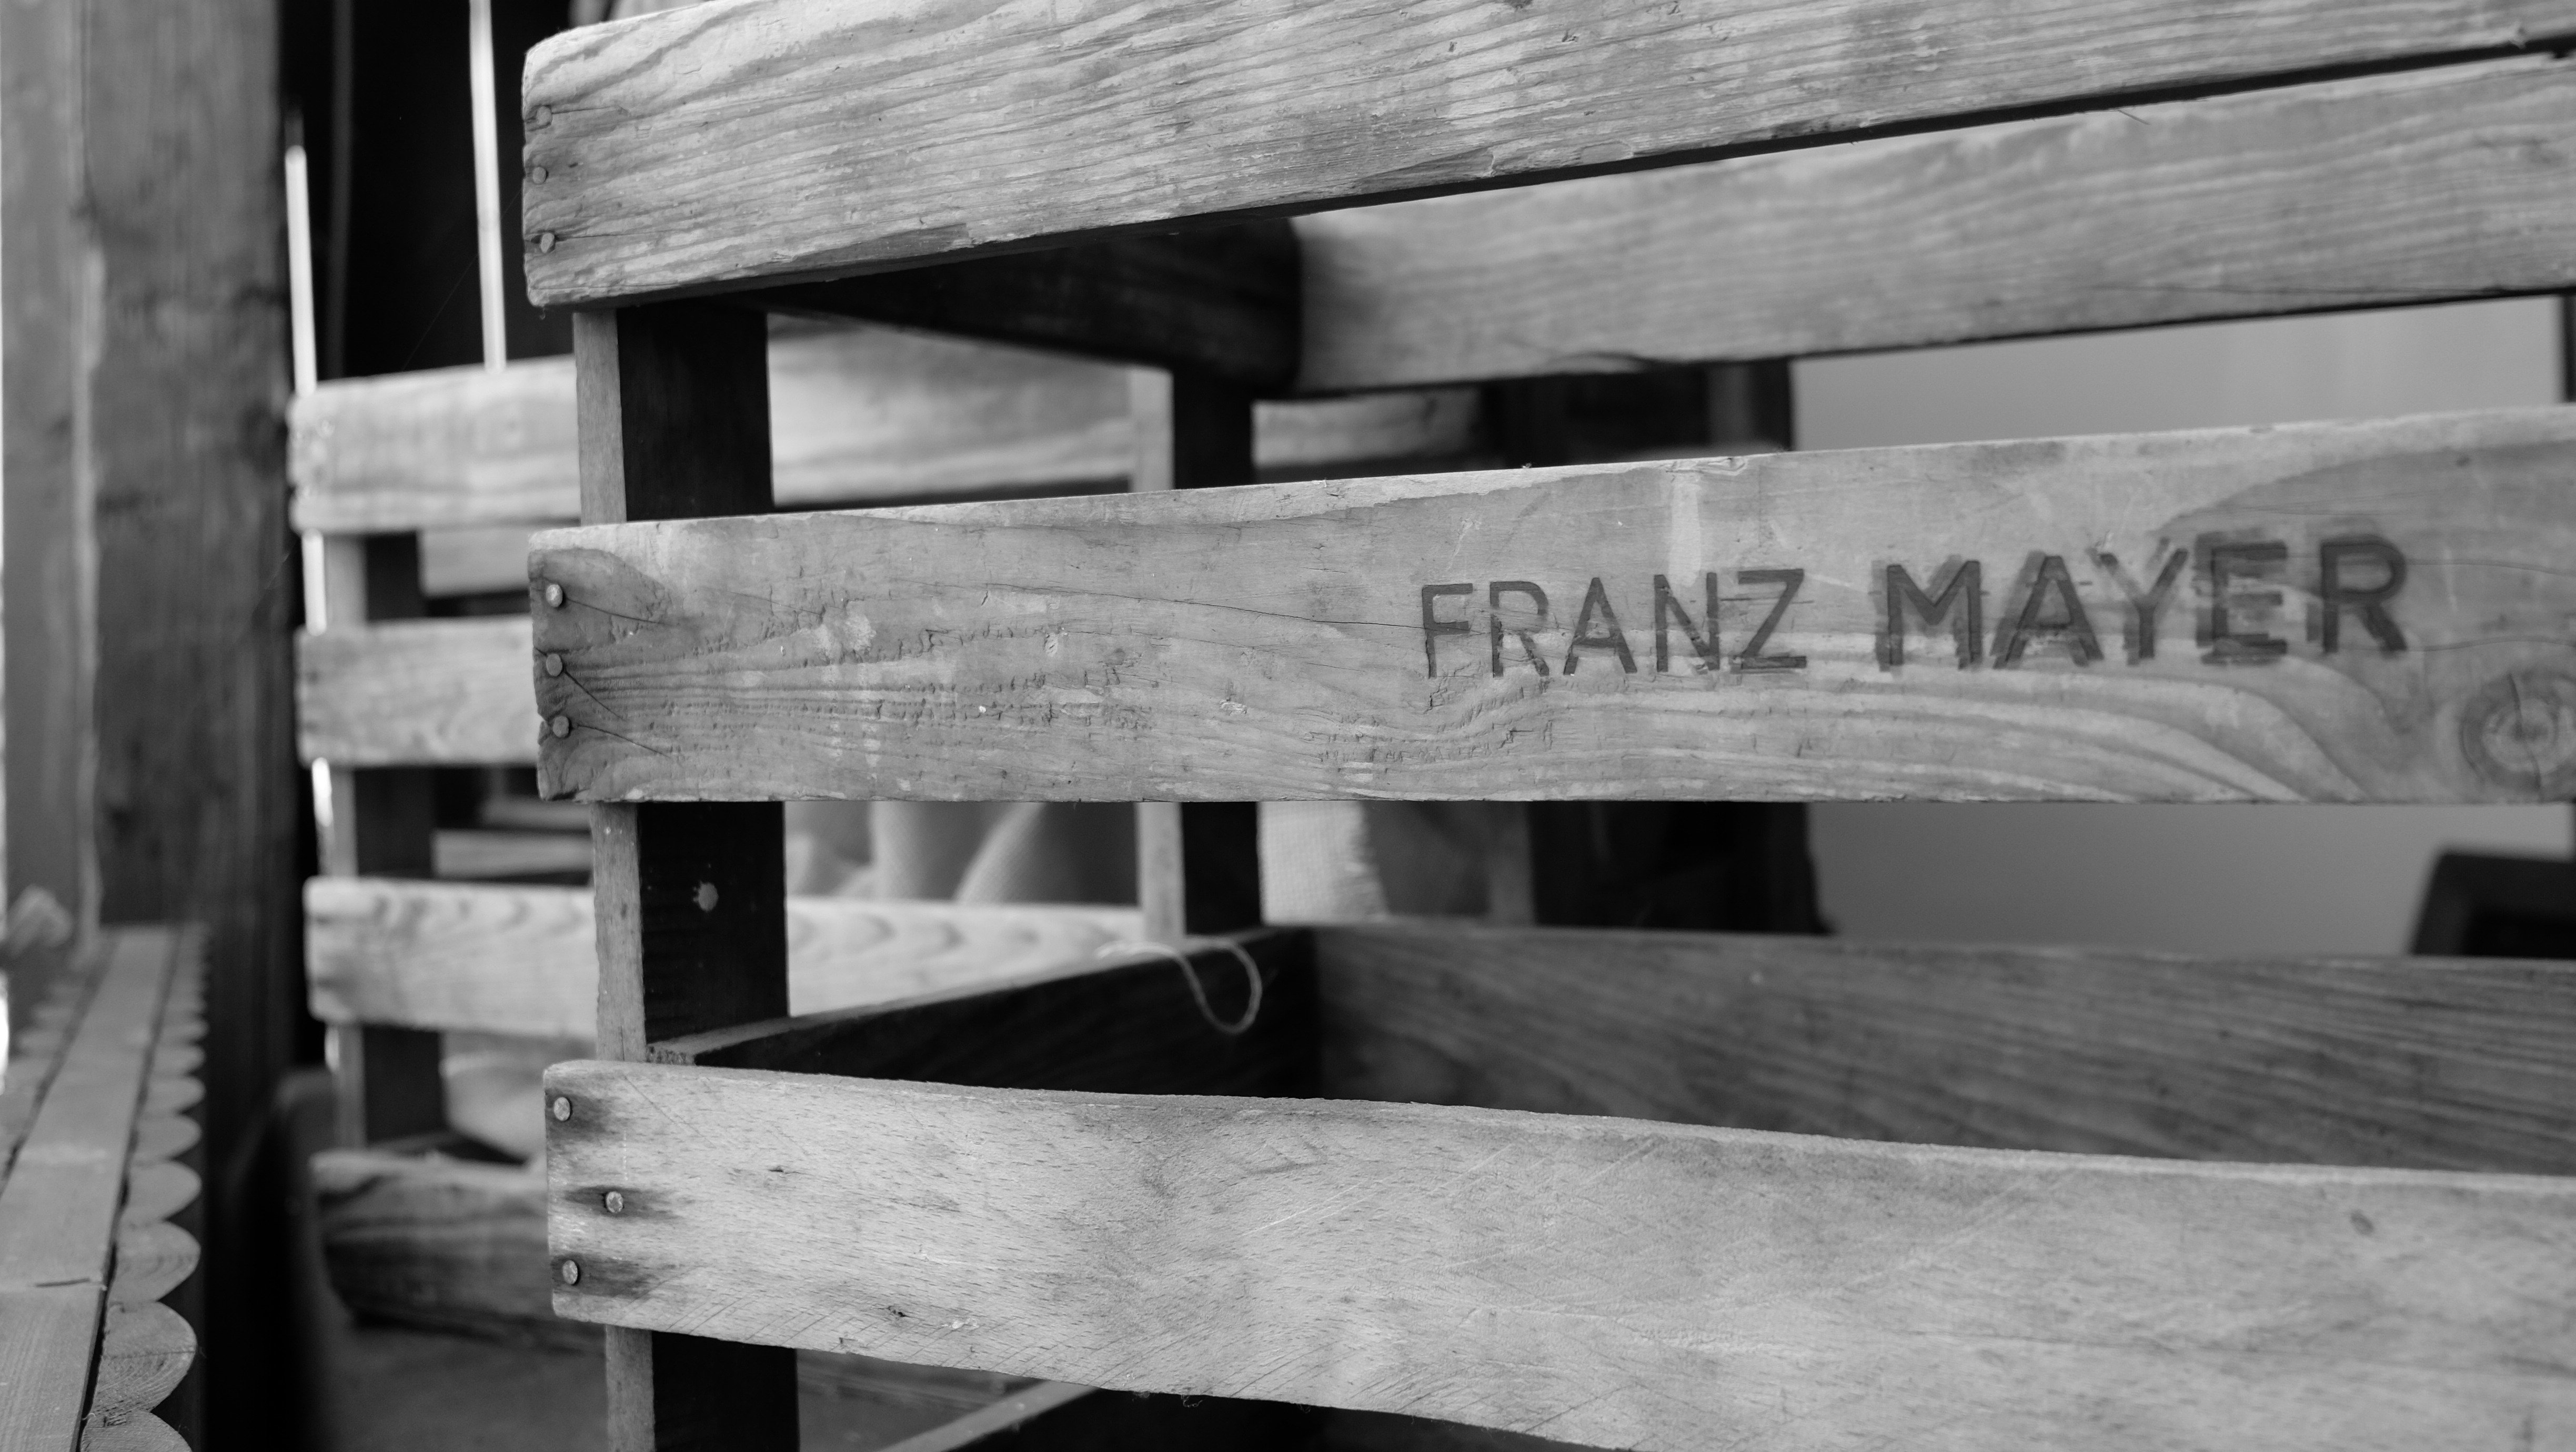
black and white, wood, white, dark, metal, black, furniture, monochrome, material, text, carpentry, wooden, iron, monochrome photography, man made object, wooden crates, franz mayer